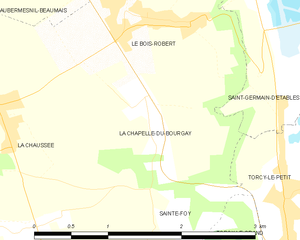
Carte des communes françaises La Chapelle-du-Bourgay